Broadway station (BMT Astoria Line)

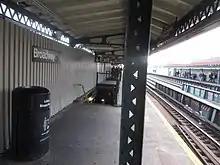
Prior to the renovations

The platforms at this station, along with six others on the Astoria Line, were lengthened to to accommodate ten-car trains in 1950. The project cost $863,000. Signals on the line had to be modified to take the platform extensions into account.